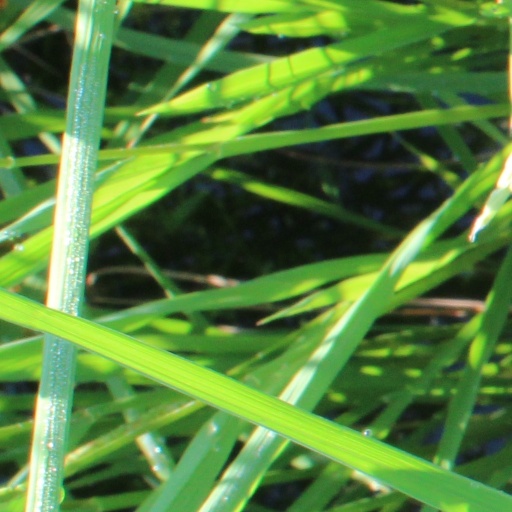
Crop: rice